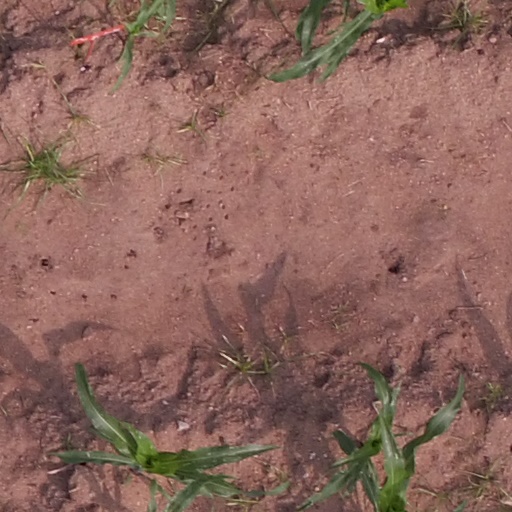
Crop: maize; corn